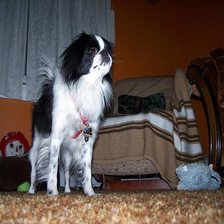
Species: dog
Breed: japanese chin